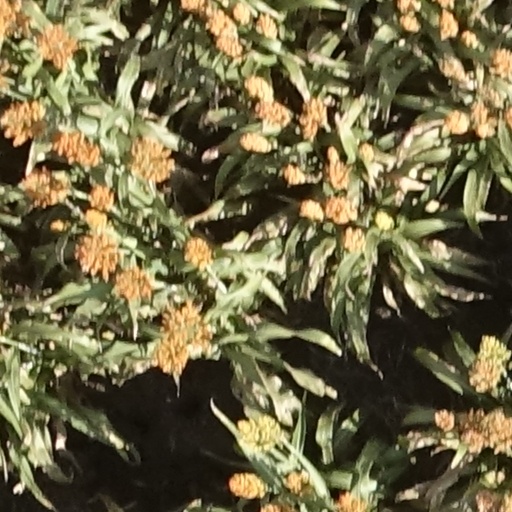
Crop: sorghum